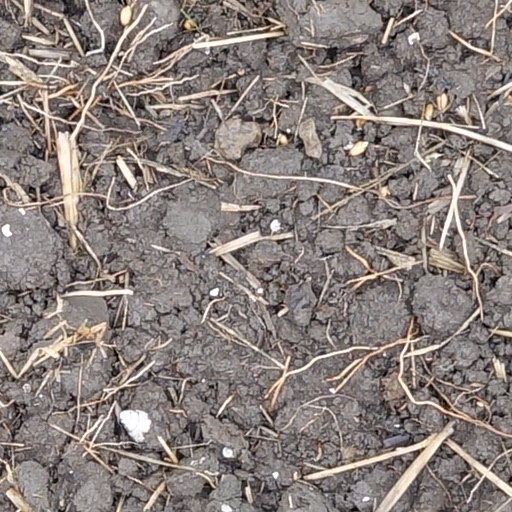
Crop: wheat